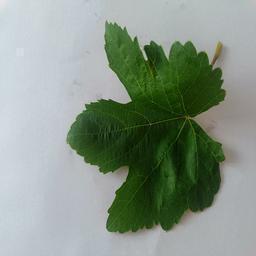
Label: Healthy Leaves